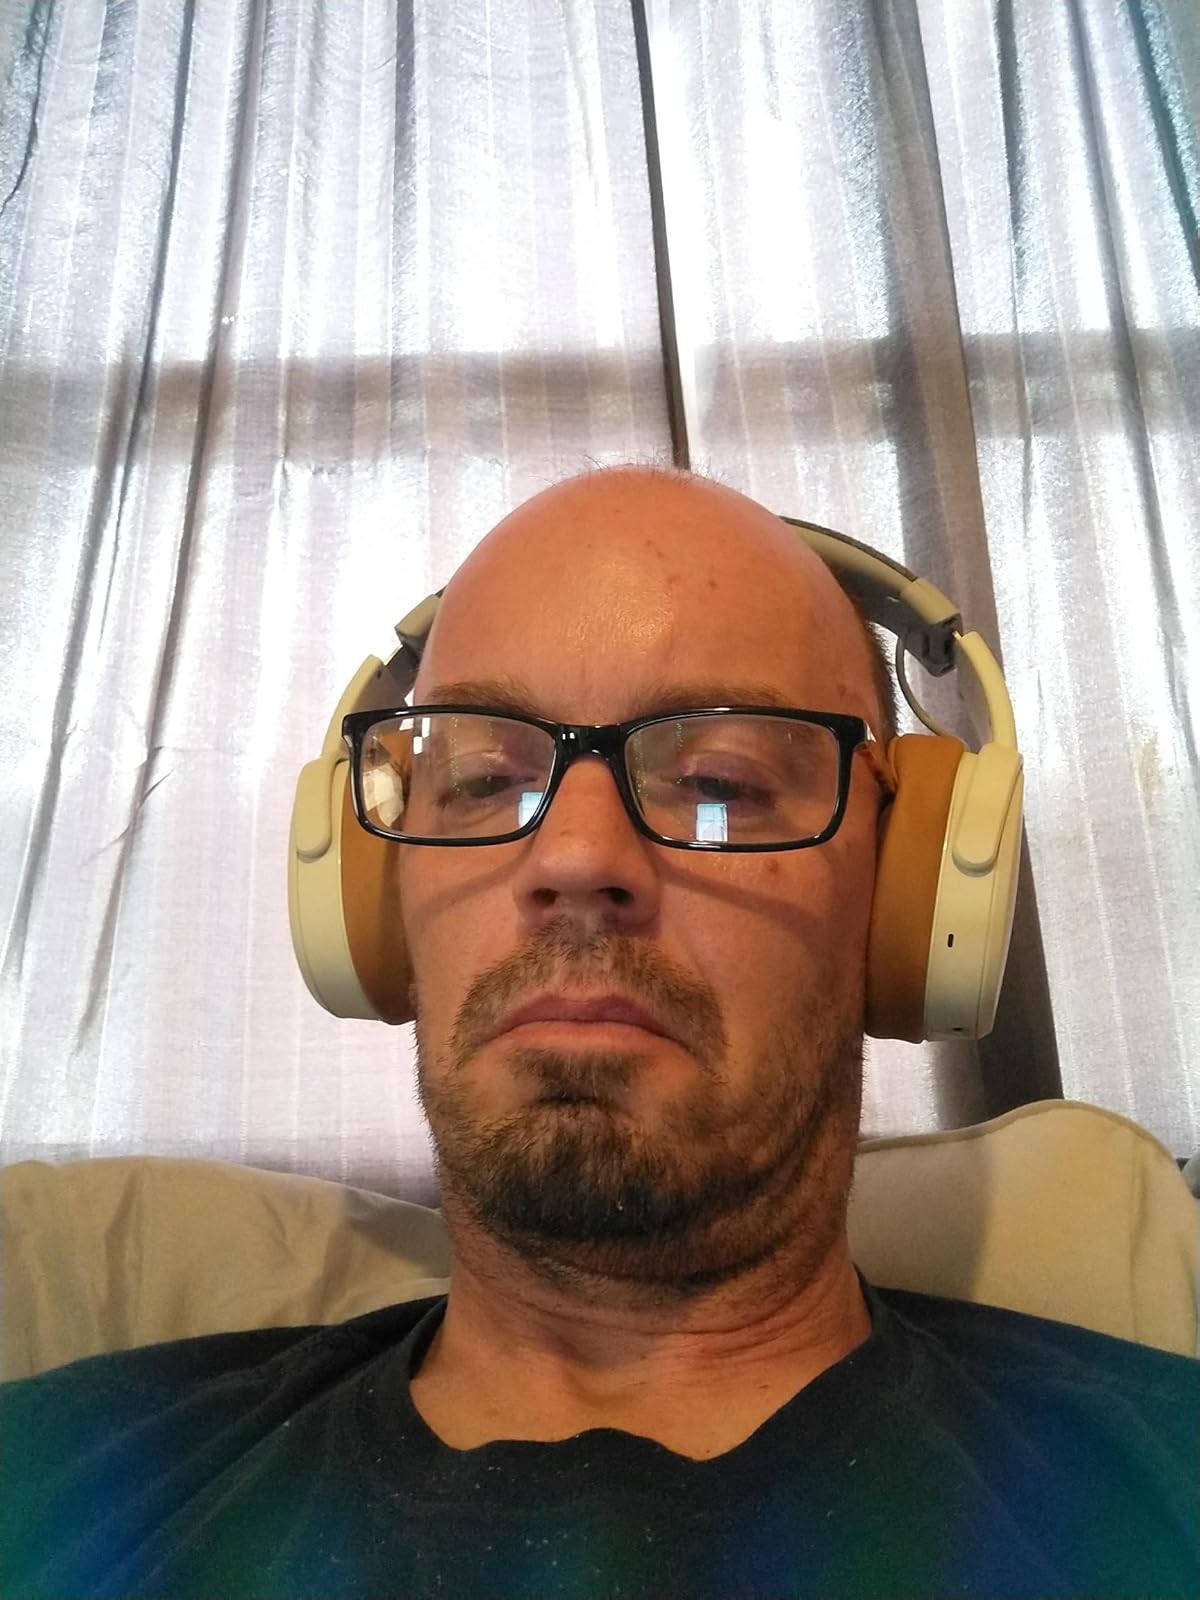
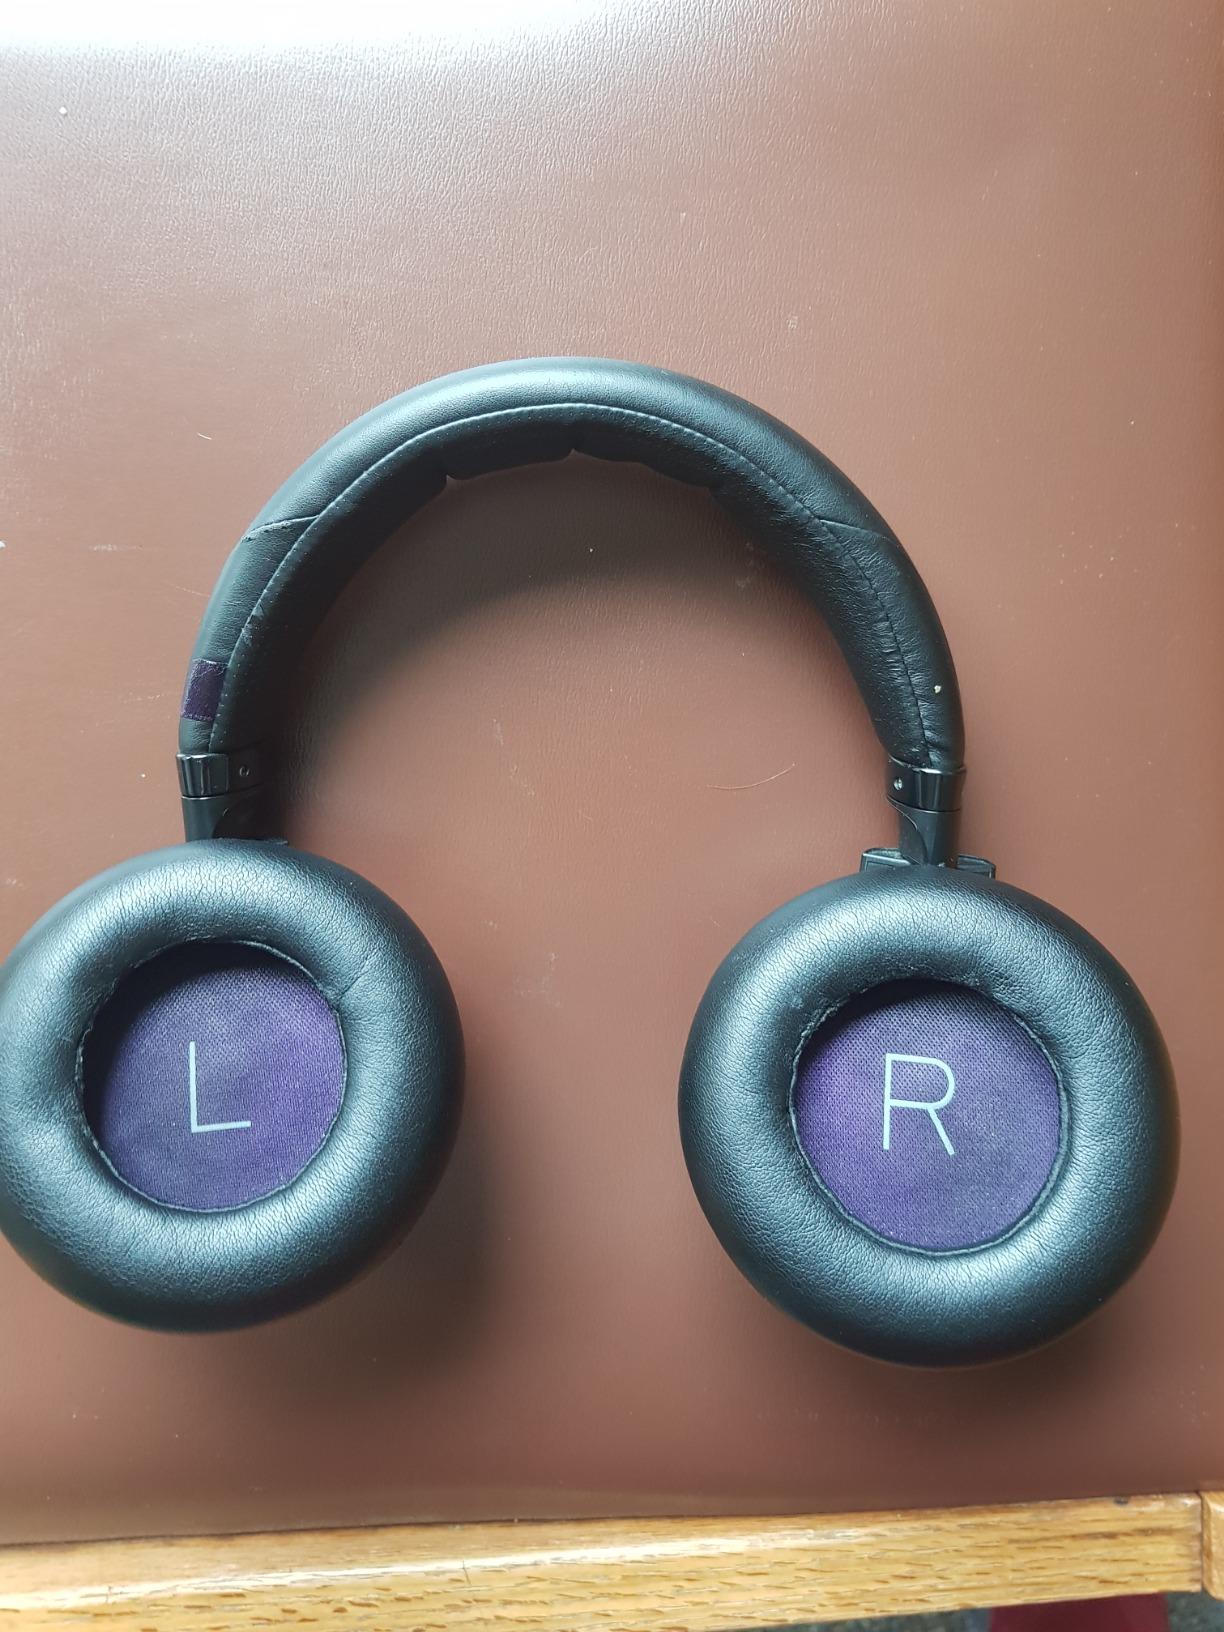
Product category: headphones
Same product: no